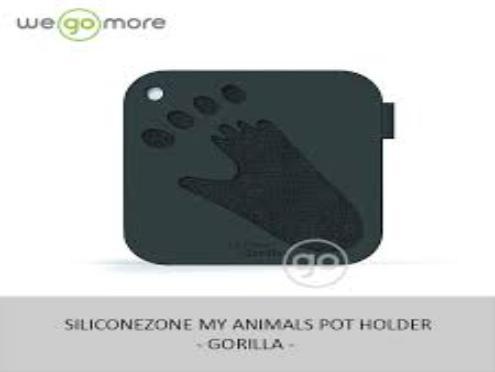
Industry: Necessities